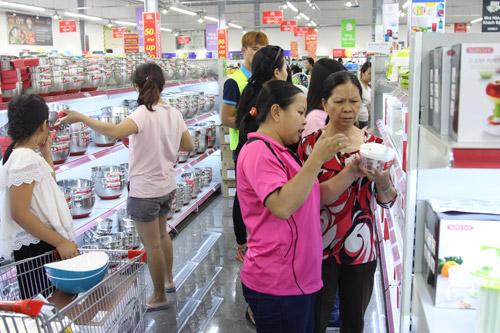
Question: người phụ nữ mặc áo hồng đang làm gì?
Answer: đang xem hàng